Sanjay Narvekar

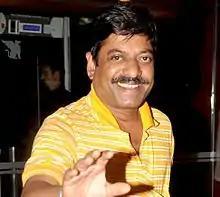
Narvekar in 2012

Sanjay Narvekar (born 1962) is an Indian actor who works in Hindi and Marathi cinema. He mainly is a Marathi actor, who works in TV shows and films.